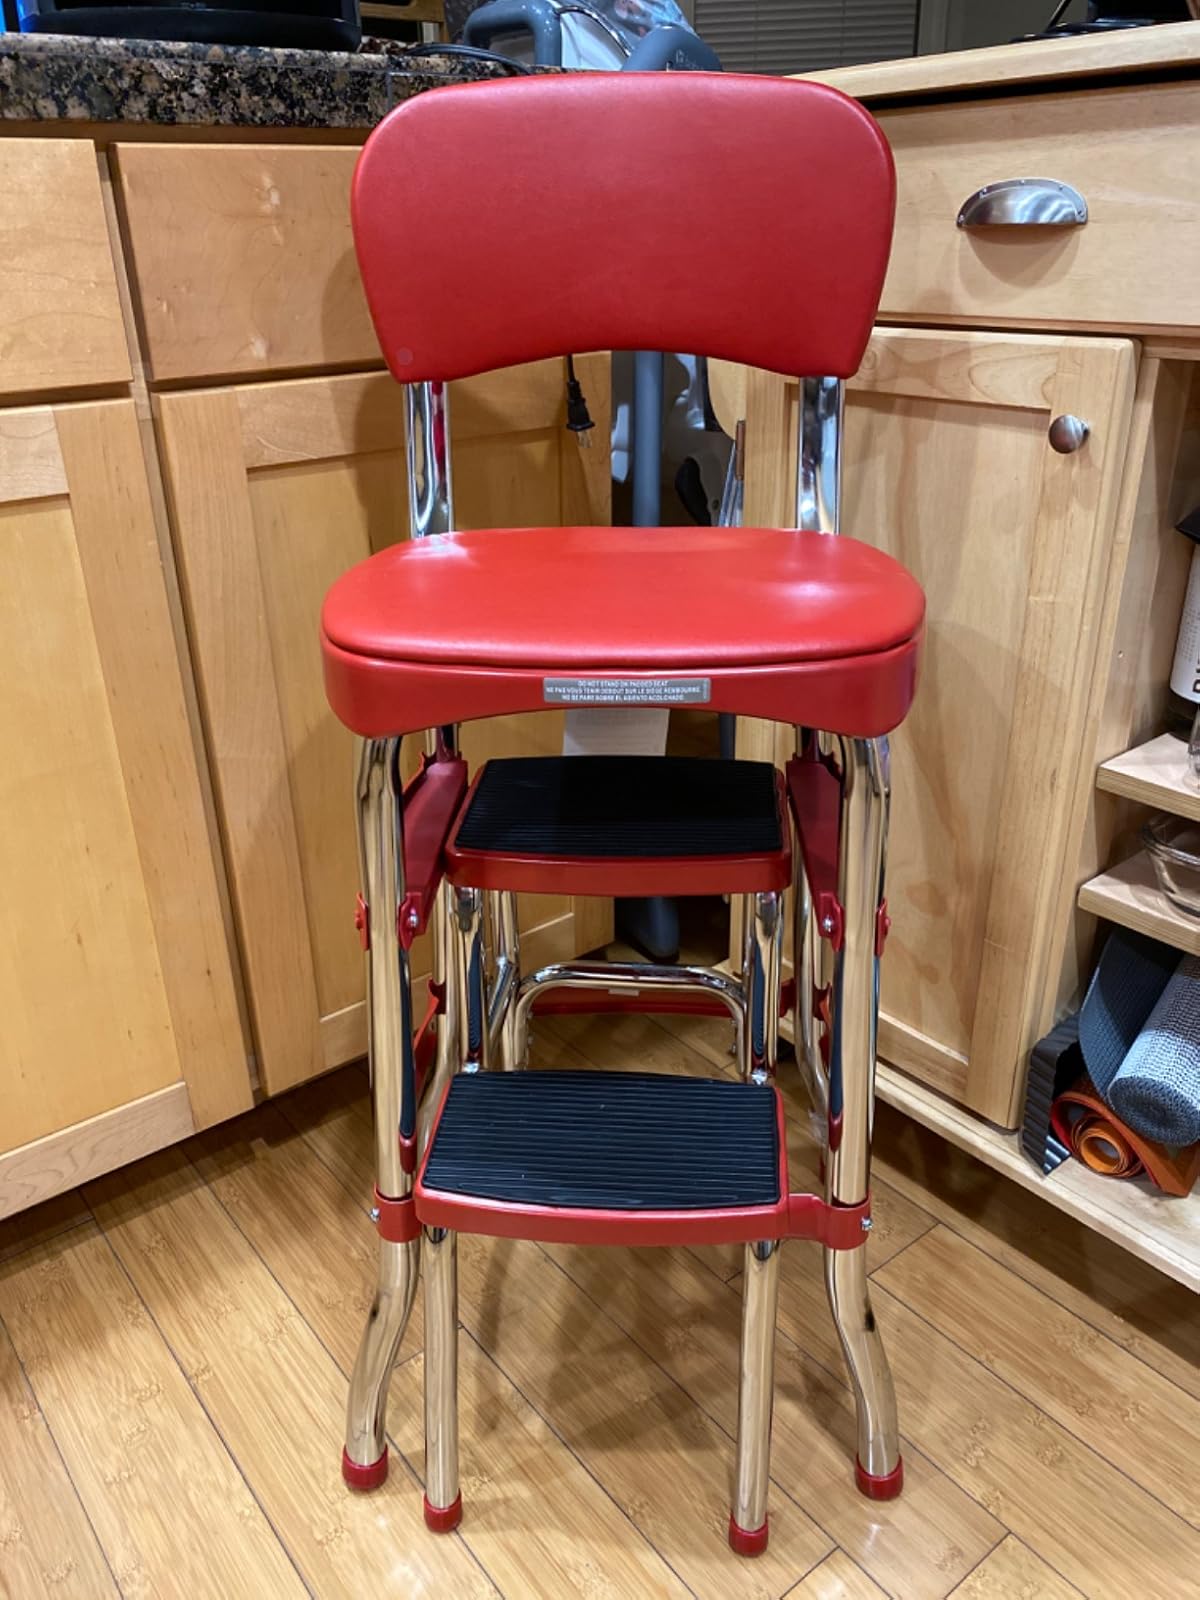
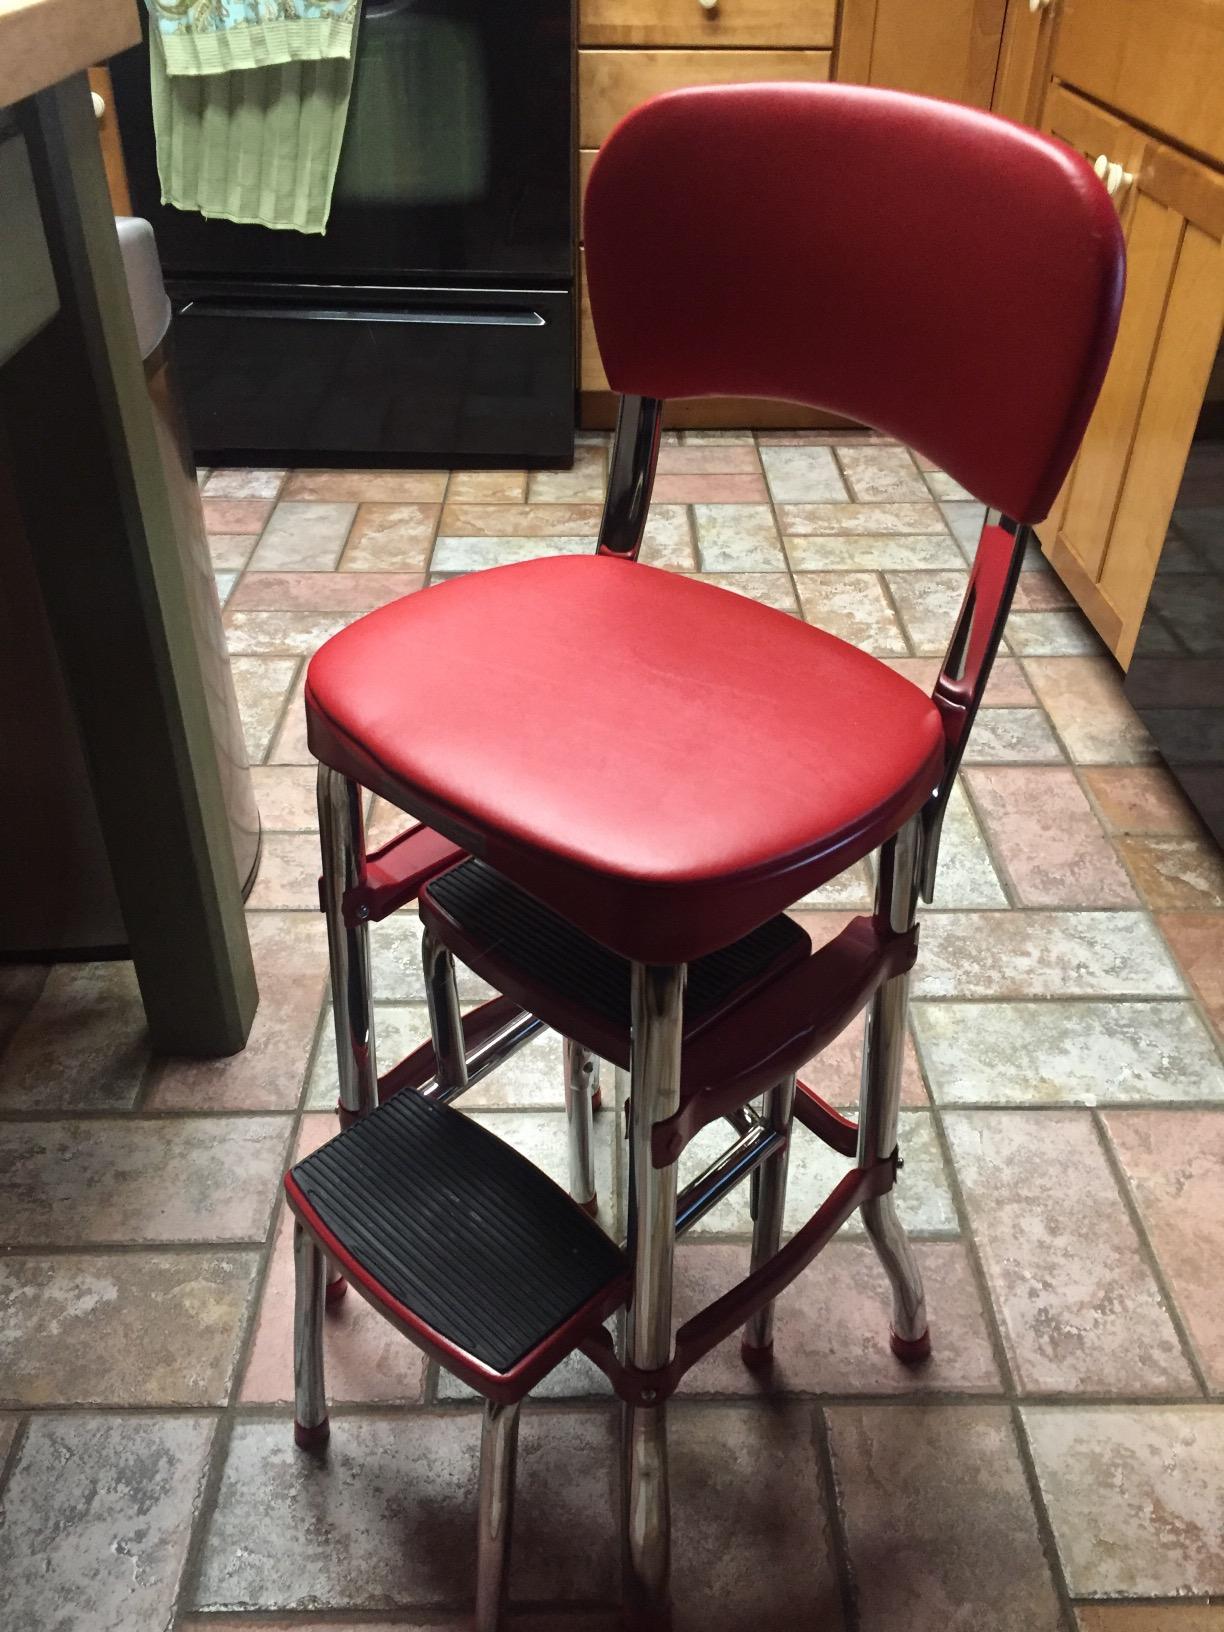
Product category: items_chair
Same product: yes